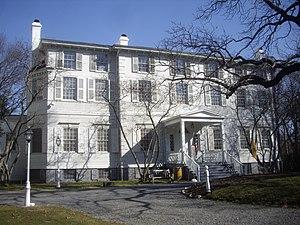
Union Township est un township américain situé dans le comté d'Union au New Jersey.